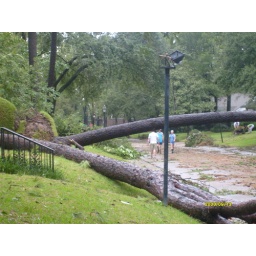
Creative works by Ike - a tree bridge